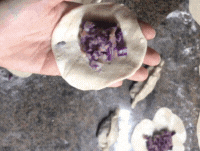
Para cerrarlas, humedece los bordes con el dedo mojado en agua. Toma la gyoza con tus manos, haz un repulgue pellizcando la masa de delante y pégala en la masa de atrás. Puedes ver más detalles en el video. Resérvalas.